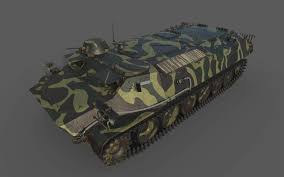
Label: MT_LB